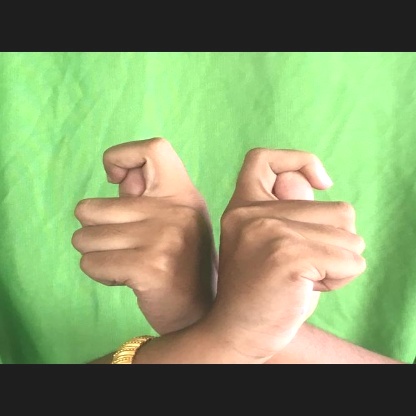
Mudra: Berunda